Houston Buffaloes

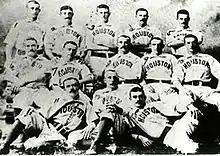
The 1889 Houston Mud Cats won the first Texas League pennant in Houston's history

The Houston Buffaloes began their first season in 1888 under the name "Houston Babies". The unusual name stemmed from the fact that they were the last to join the new Texas League. Uniform colors were described as "maroon and light blue" in a news article. The Houston Babies played their first game ever against the Cincinnati Red Stockings at Houston Base Ball Park on March 6, 1888 in exhibition play, where they lost by a score of 8–2. The first game of the Texas League was played between Houston and the Galveston Giants in Houston on April 1, 1888, in which the Babies proved to be victorious in a 4–1 score. This first season was financially difficult for the Texas League, and although the season was scheduled to last from April through mid-October 1888, Houston, along with every other team by this point, was forced to bow-out by early September.". On July 23, 1888, during mid-season, the team was completely reorganized at an evening meeting of stockholders at Houston City Hall. Robert Adair, who had served as financial secretary and Texas League president until this point, purchased the majority stake in the club for $1,000 USD which was effective the next day. Samuel Haine was then replaced as general manager by Pat Farrell.